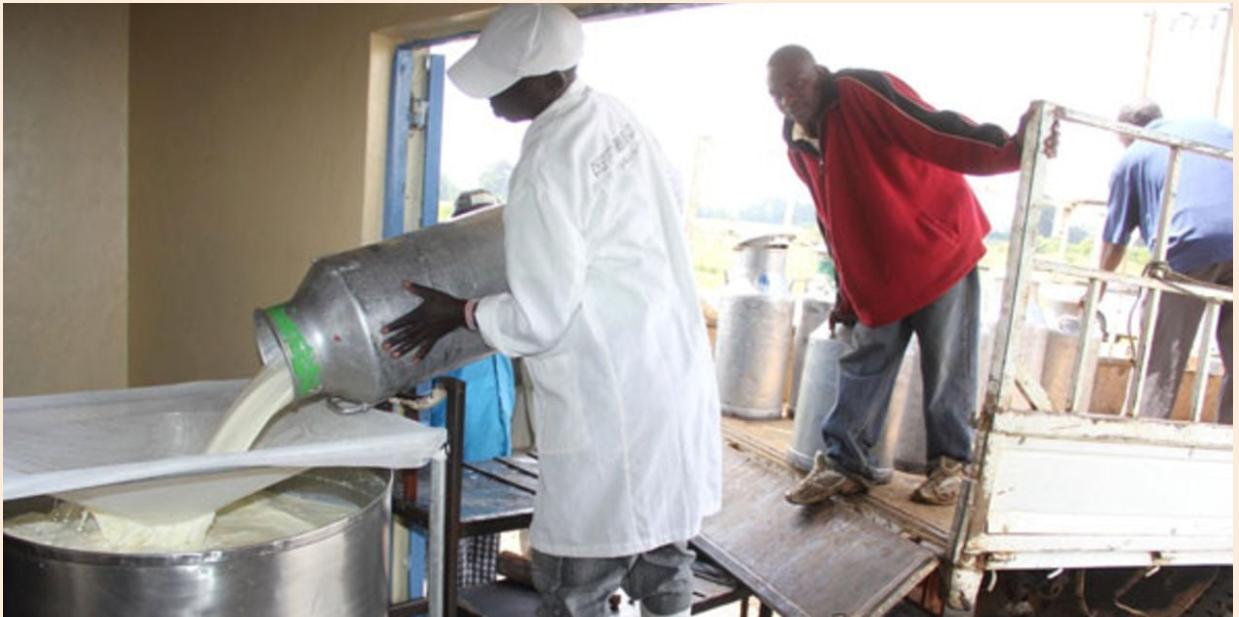
Pale kuna watu kadhaa, haswa mmoja aliyevalia koti, nyeupe, na kofia nyeupe yuamwanga maziwa. Anachunga maziwa mahali pale. Na kuna yule ambaye nyuma yake wamtazama, na ghalani zaidi pia umejaa mahali pale za maziwa.